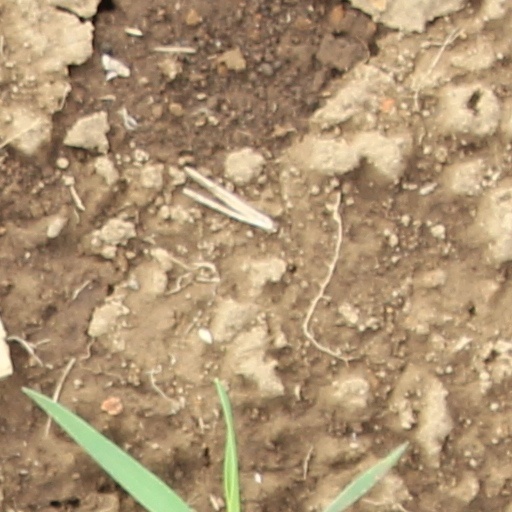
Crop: wheat